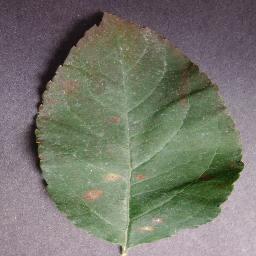
Label: Apple___Cedar_apple_rust